Tenango del Valle

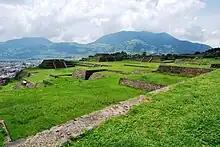
View of part of the Teotenango site

This archeological site was the town which was abandoned in favor of the new settlement on the valley floor after the Spanish Conquest of the Aztec Empire. It is located on Tetepetl Hill, just north and west of the modern town's main square. It was the largest fortified city in the Valley of Toluca in pre-Hispanic times. It was excavated in the 1970s by the Instituto Mexiquense de Cultura, who continues to maintain the site as well as the Roman Piña Chan Archeological Museum located at the base of Tetepetl Hill. This site is one of the major tourist draws for the State of Mexico after Teotihuacan, Valle de Bravo and Chalma. The obelisk that marks the entrance to the reconstructed site was built in the 1930s and is in honor of Ignacio Lopez Rayon. It is built to emulate the style of the pyramid of Conjuto A. The archeological zone of Teotenagno receives about 4,000 visitors annually.